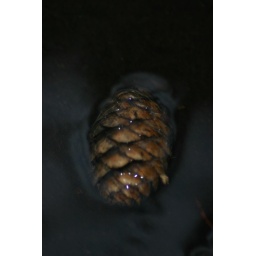
I love how the water flows thin over the scales of the pine cone, glistening...